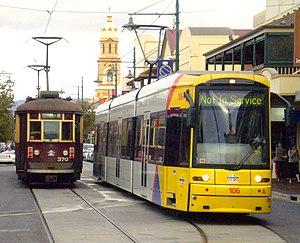
Le tramway d'Adelaïde - Glenelg est la ligne de tramway reliant la ville d'Adélaïde à celle de Glenelg, en Australie. Ouverte en 1873, elle totalise 15 kilomètres de long.